Celldweller

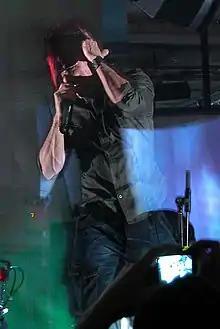
Klayton in 2010

Celldweller is an electronic rock project by American multi-musician Klayton. Celldweller's songs have been featured in many films, movie trailers, television shows and video games.